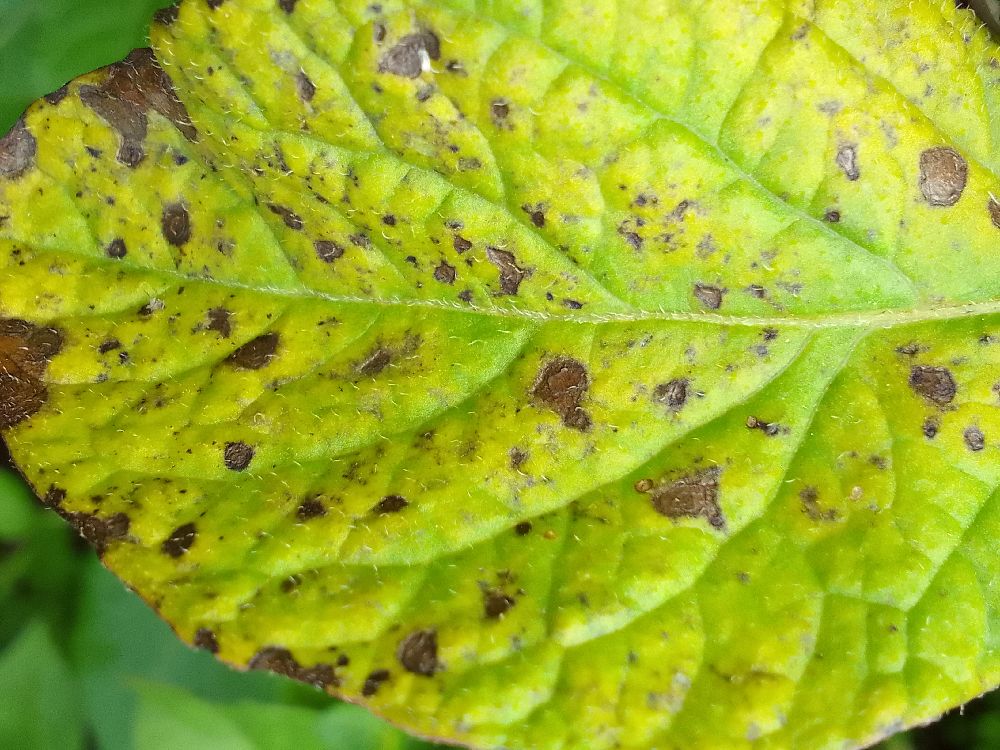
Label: Early blight